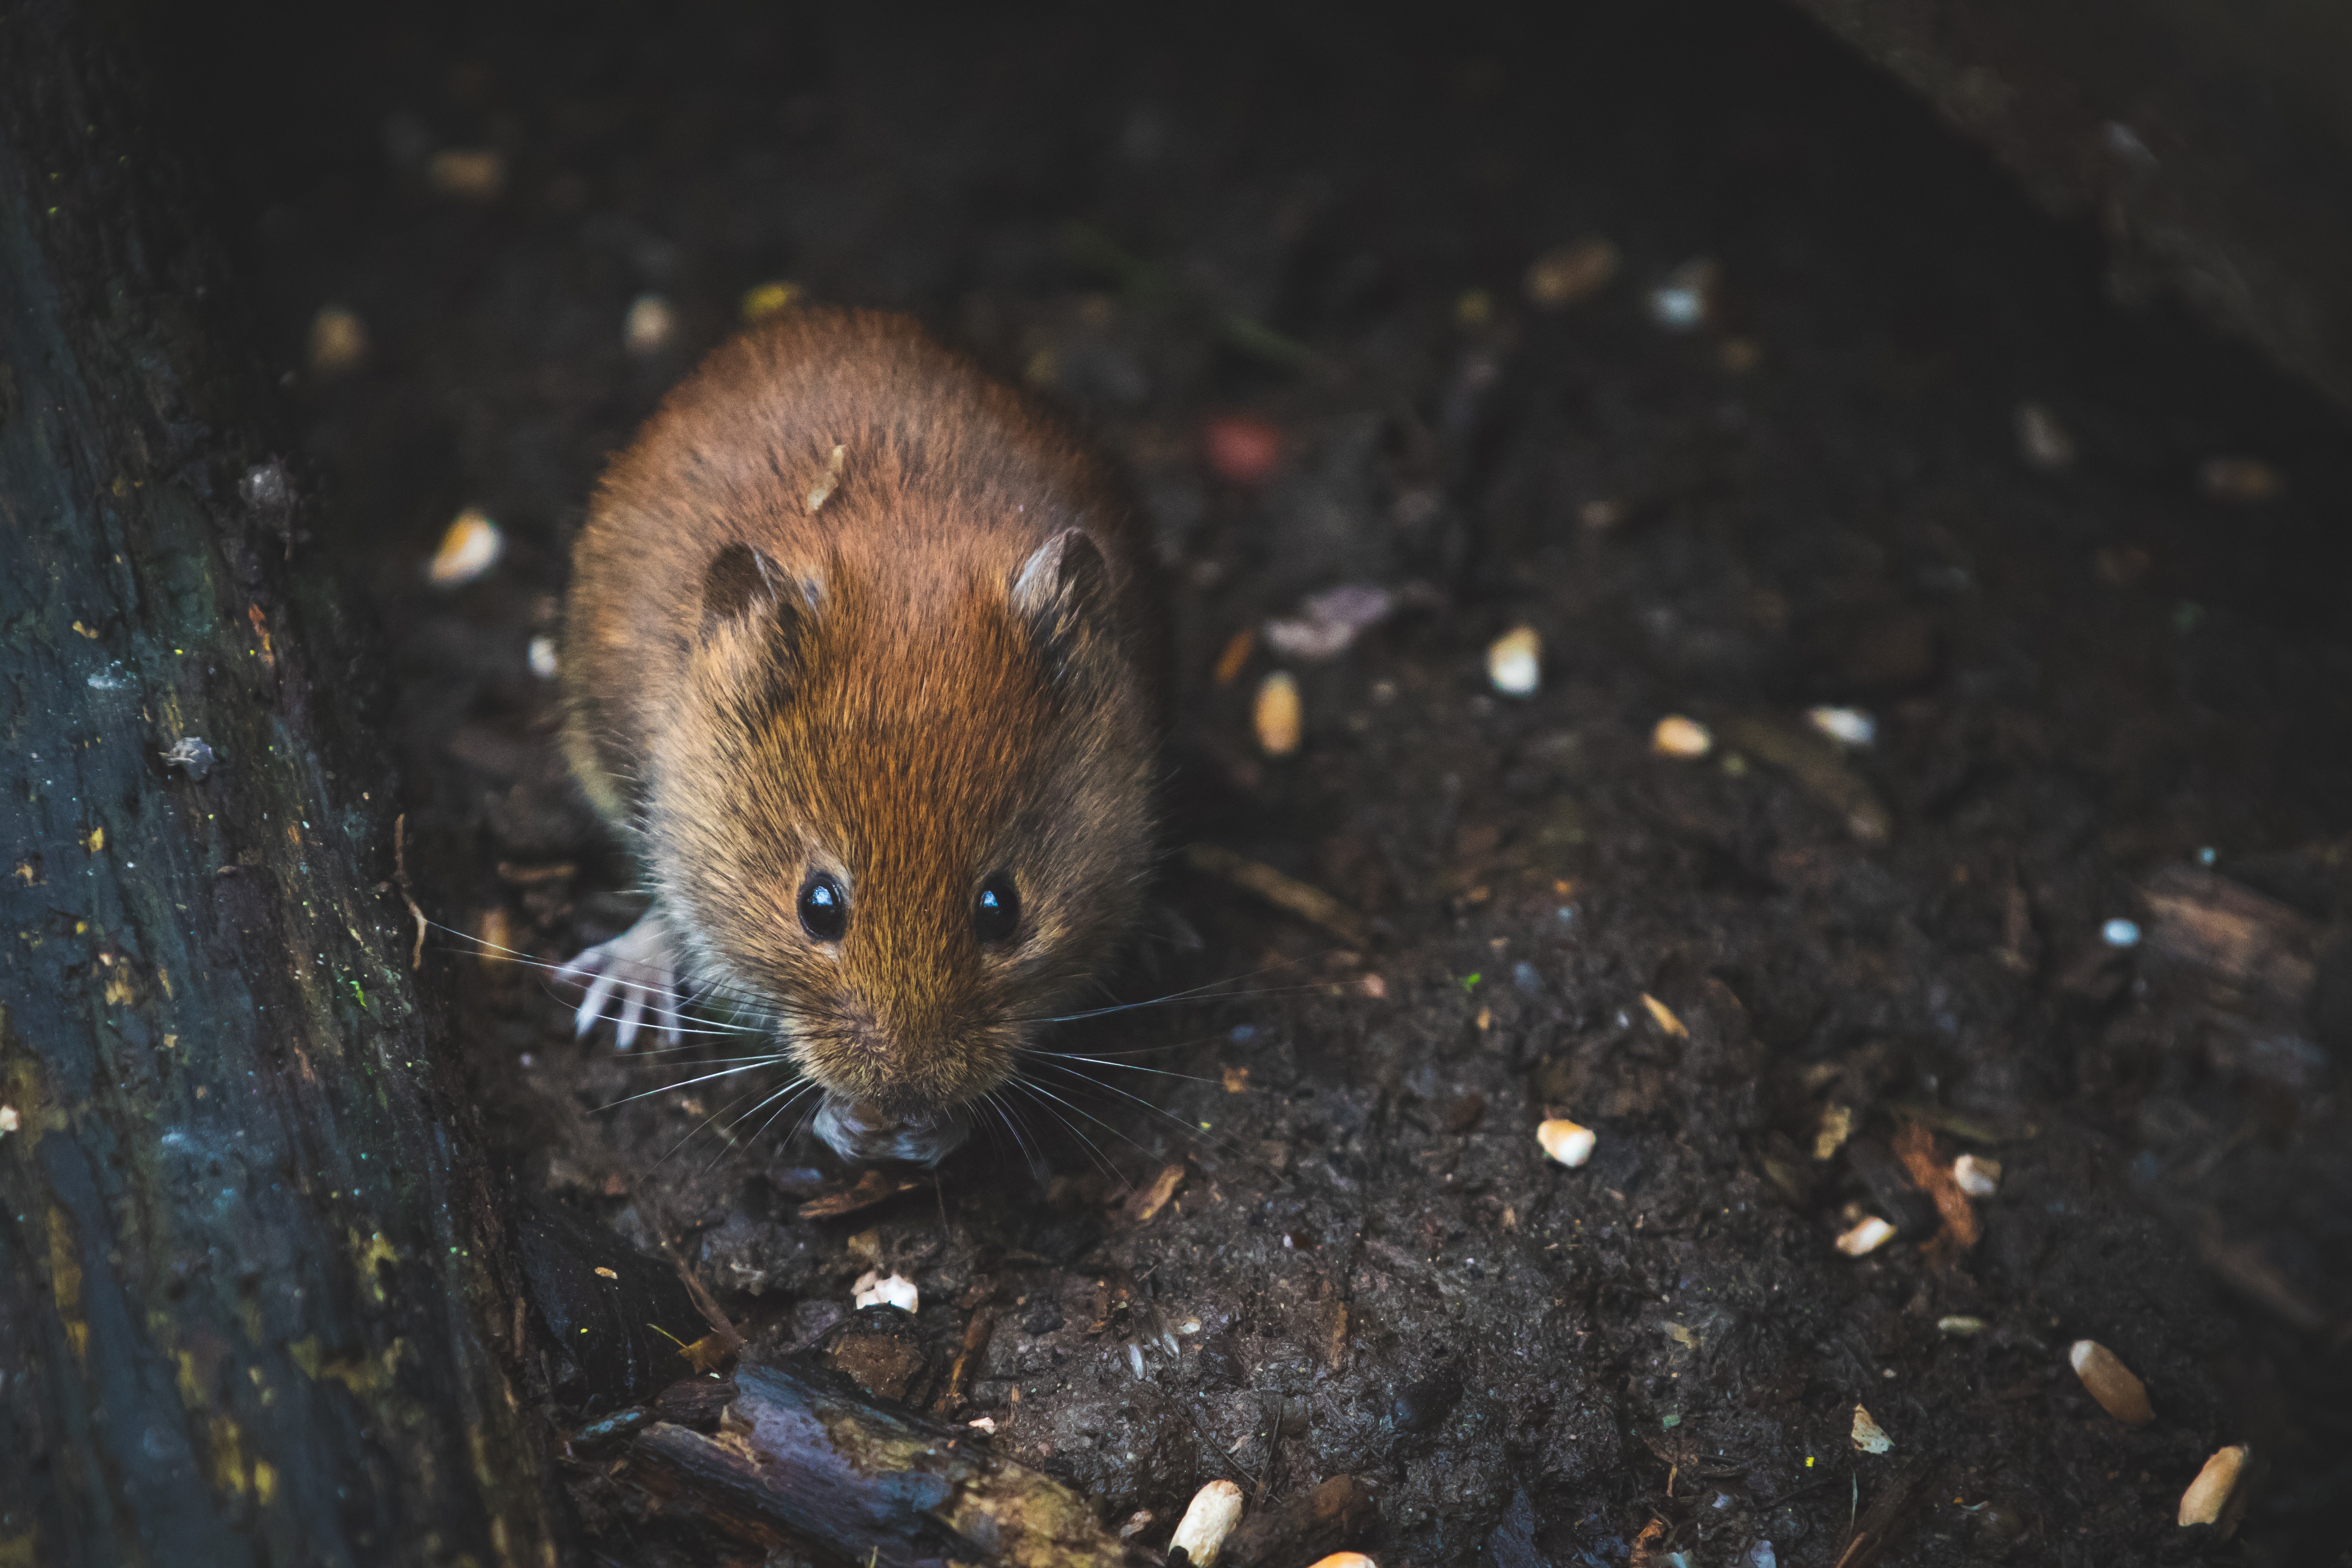
mouse, muridae, rat, meadow jumping mouse, muroidea, rodent, whiskers, Red backed voles, dormouse, pest, gerbil, snout, muskrat, organism, wildlife, adaptation, hamster, fawn, fur, fare, prairie vole